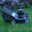
Label: lawn_mower